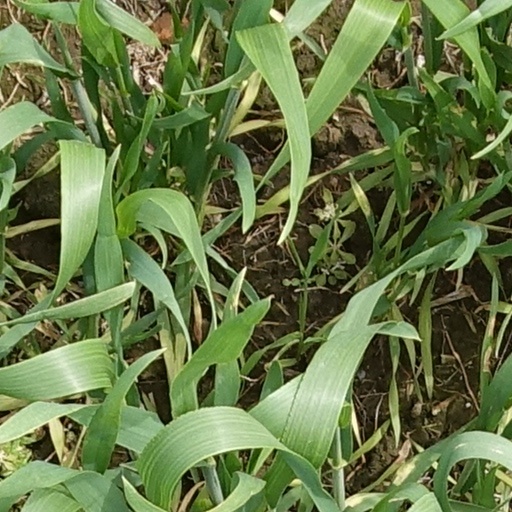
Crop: wheat